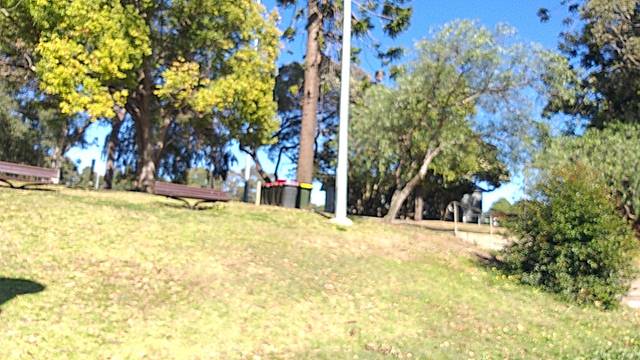
Region: Australia
Coordinates: -33.814, 151.111